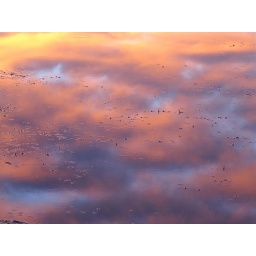
clouds in the water